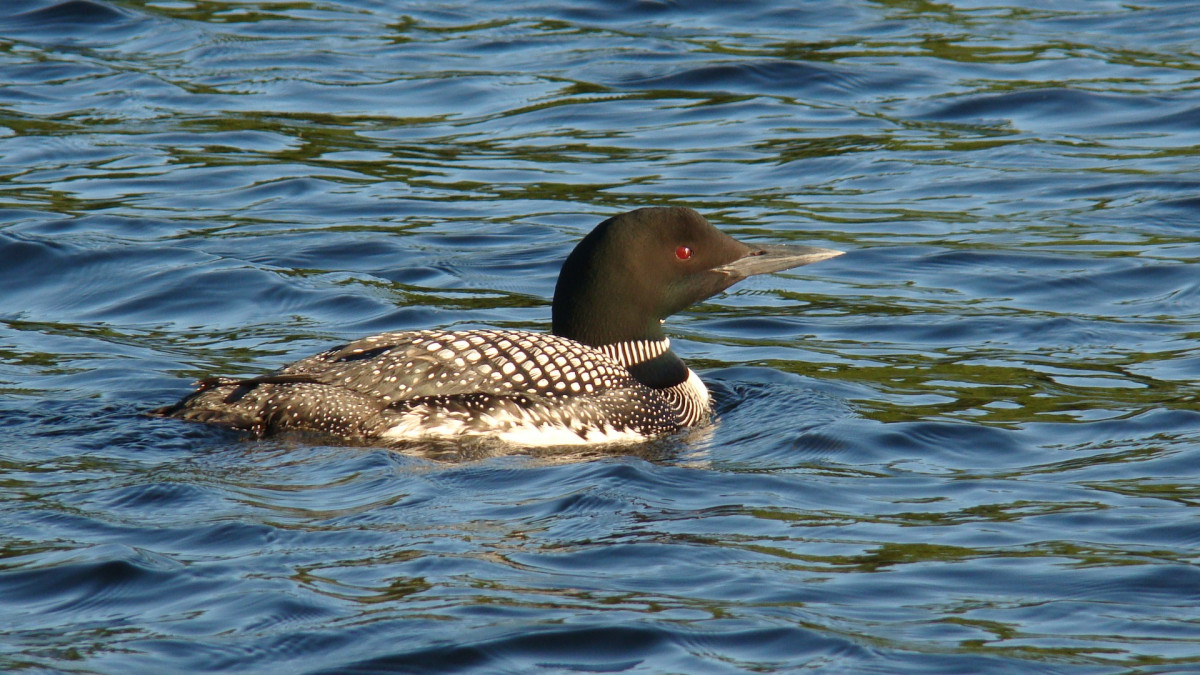
Tags: wildlife, reflection, beak, fauna, duck, vertebrate, waterfowl, water bird, mallard, mergus, ducks geese and swans